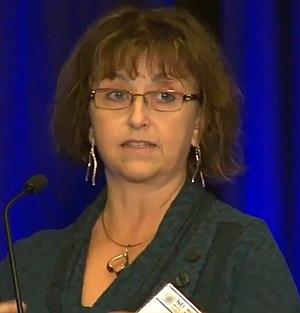
Dora Angelaki est une neuroscientifique grecque, professeure de neuroscience à la Tandon School of Engineering de l'université de New York. Auparavant, elle a été « professeure de neurosciences Wilhelmina Robertson » au Baylor College of Medicine. Elle est aussi rédactrice en chef du Journal of Neuroscience. Son sujet d'étude est le flux d'informations multisensorielles entre les zones corticales et sous-corticales du cerveau. Ses recherches portent sur la navigation spatiale et les circuits décisionnels. Elle a été élue à l'Académie nationale des sciences en 2014.